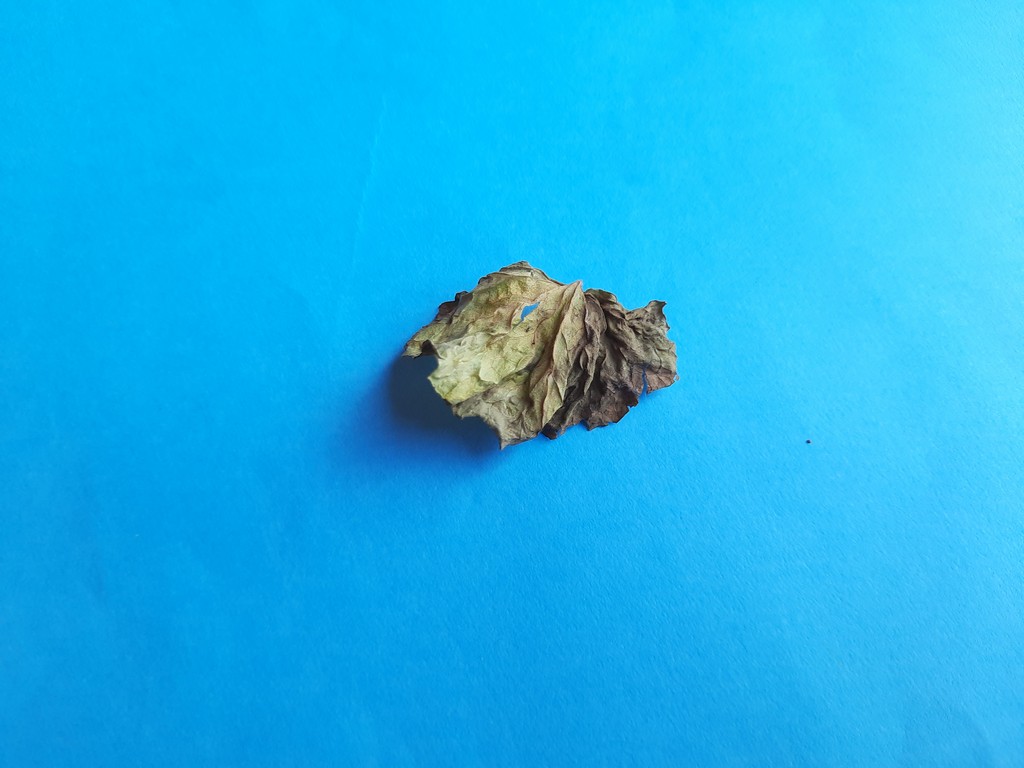
Label: Dried